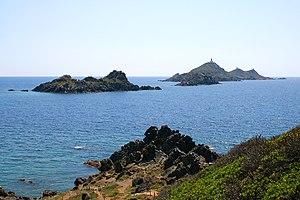
Ajaccio France, l'Archipel des Sanguinaires.
La Corse est une île située en mer Méditerranée et une collectivité territoriale unique française.
Ajaccio est une commune française, préfecture du département de la Corse-du-Sud, préfecture de la Corse et siège de la collectivité territoriale de Corse. Son aire urbaine comptait 106 488 habitants en 2016, la plus grande de l'Île. Ajaccio est située sur la côte ouest de la Corse, à 390 km de Marseille.